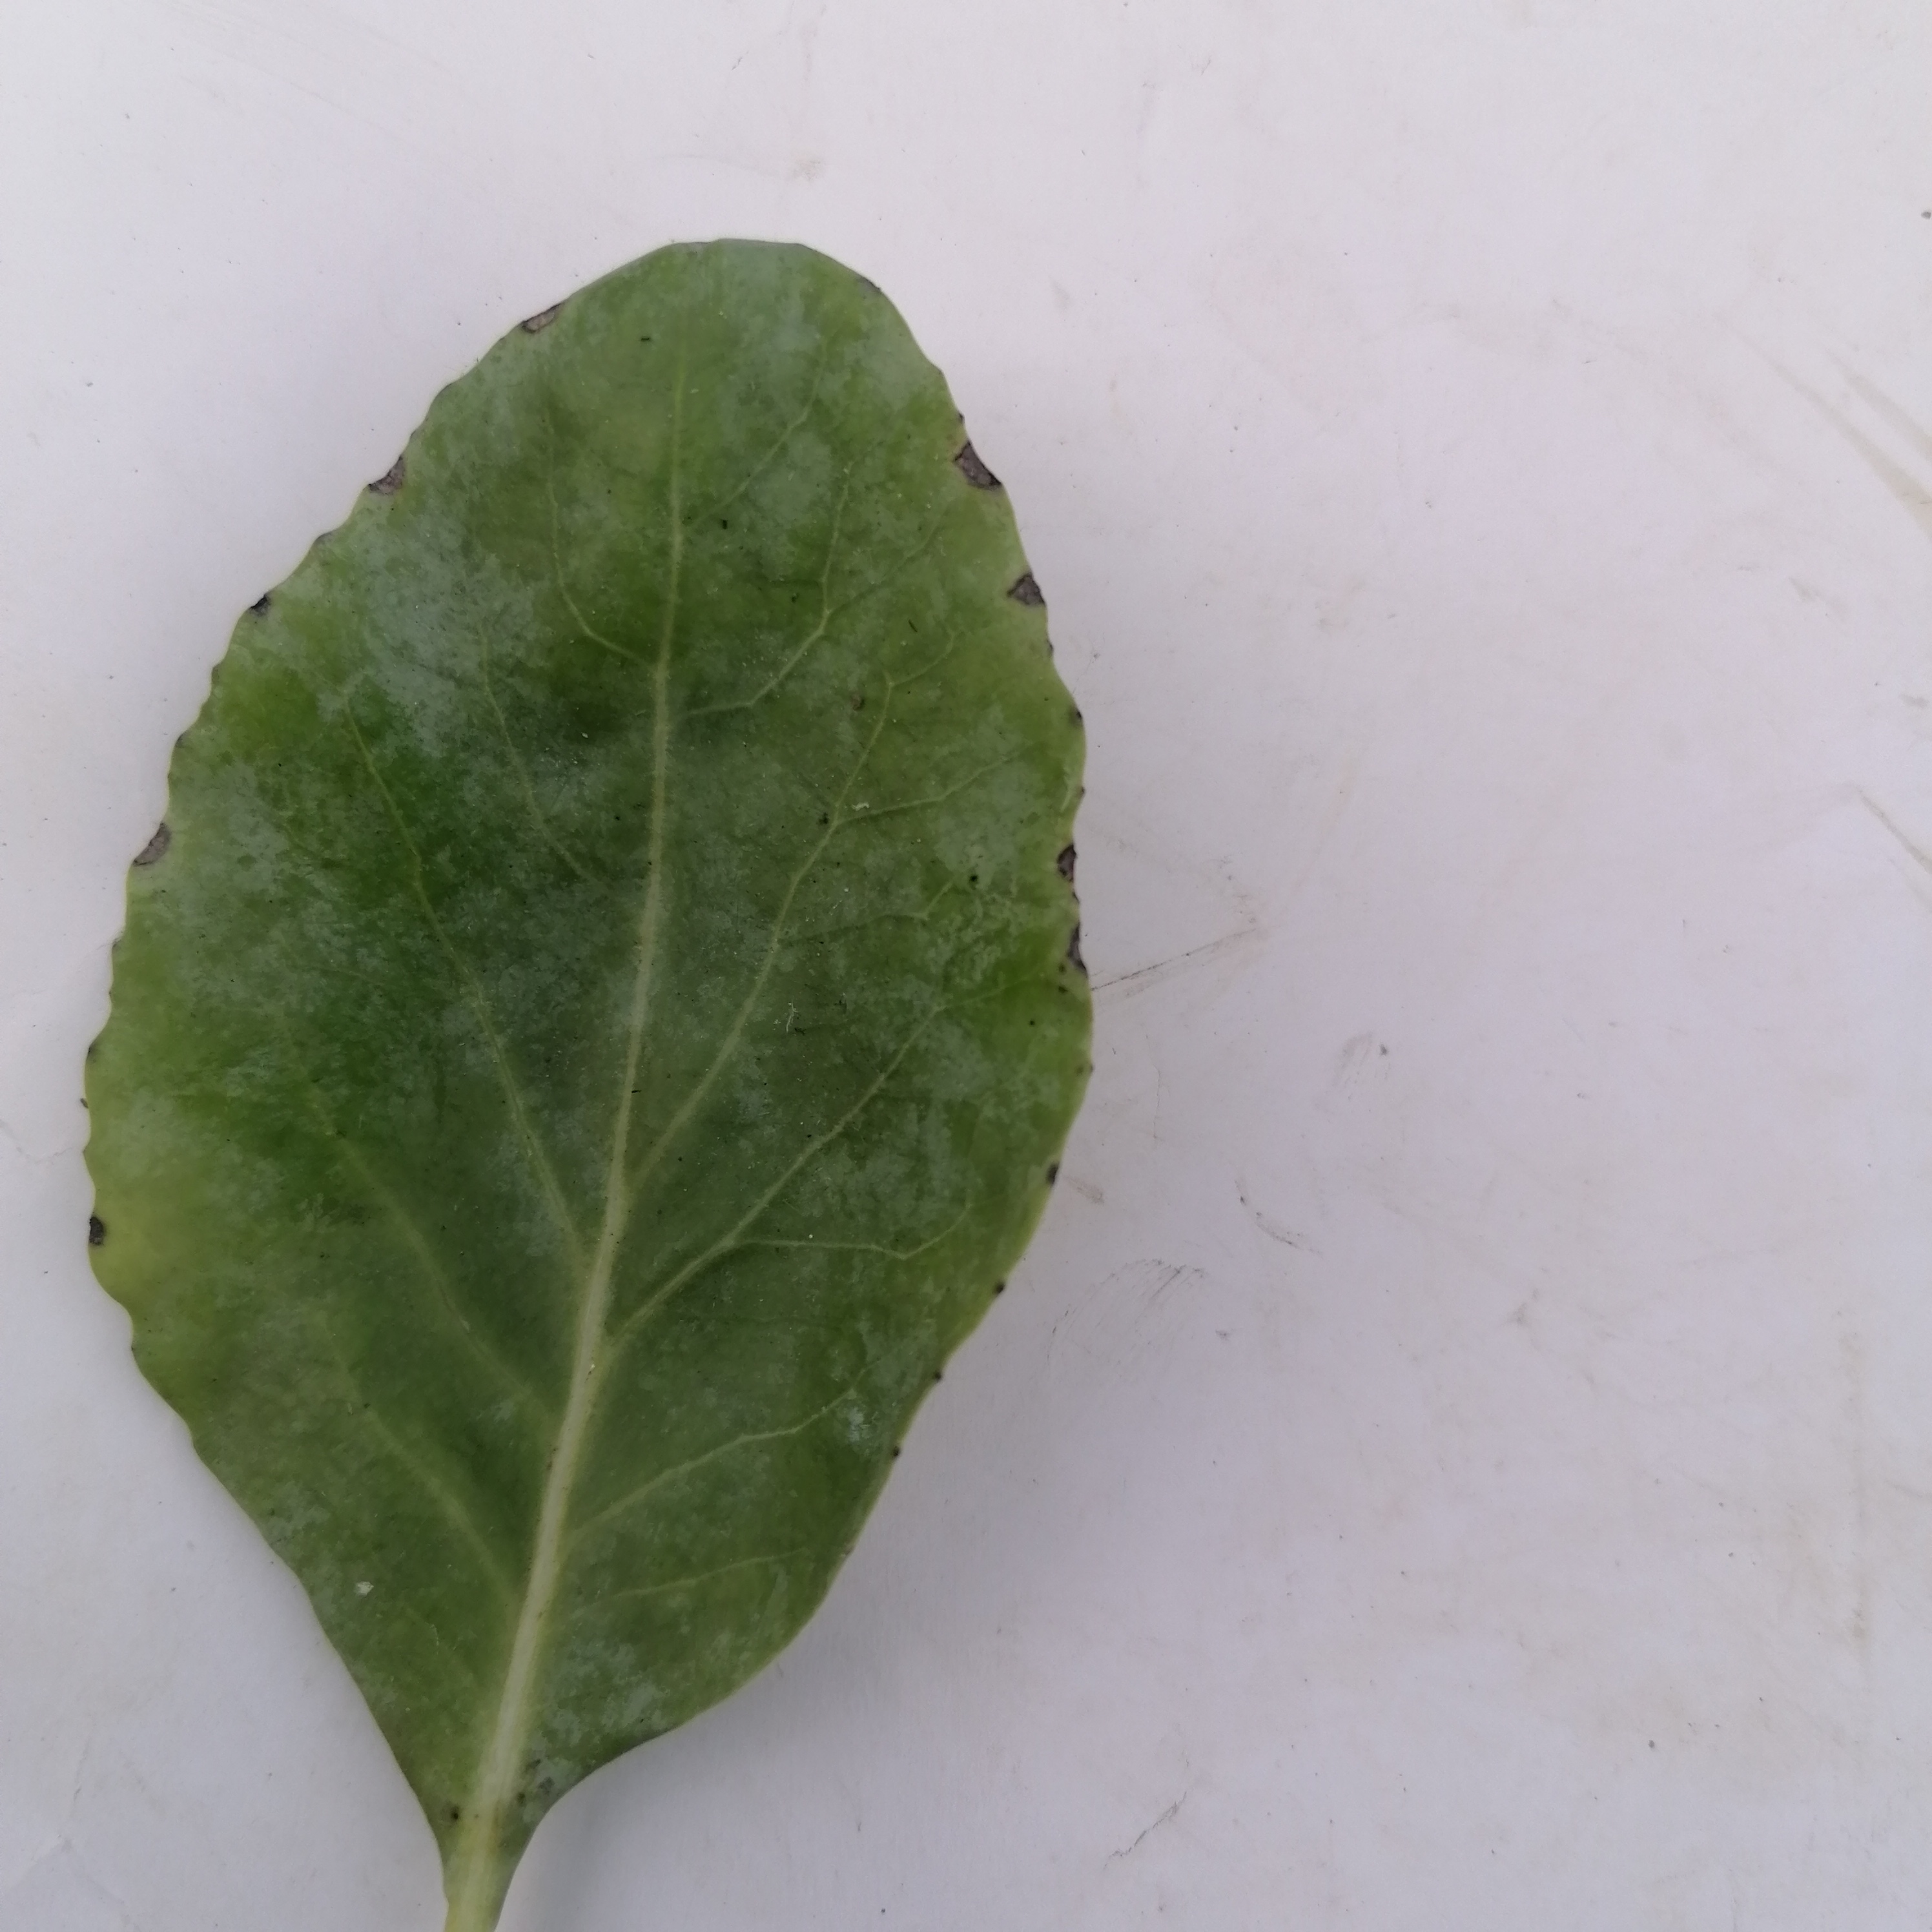
Label: Healthy